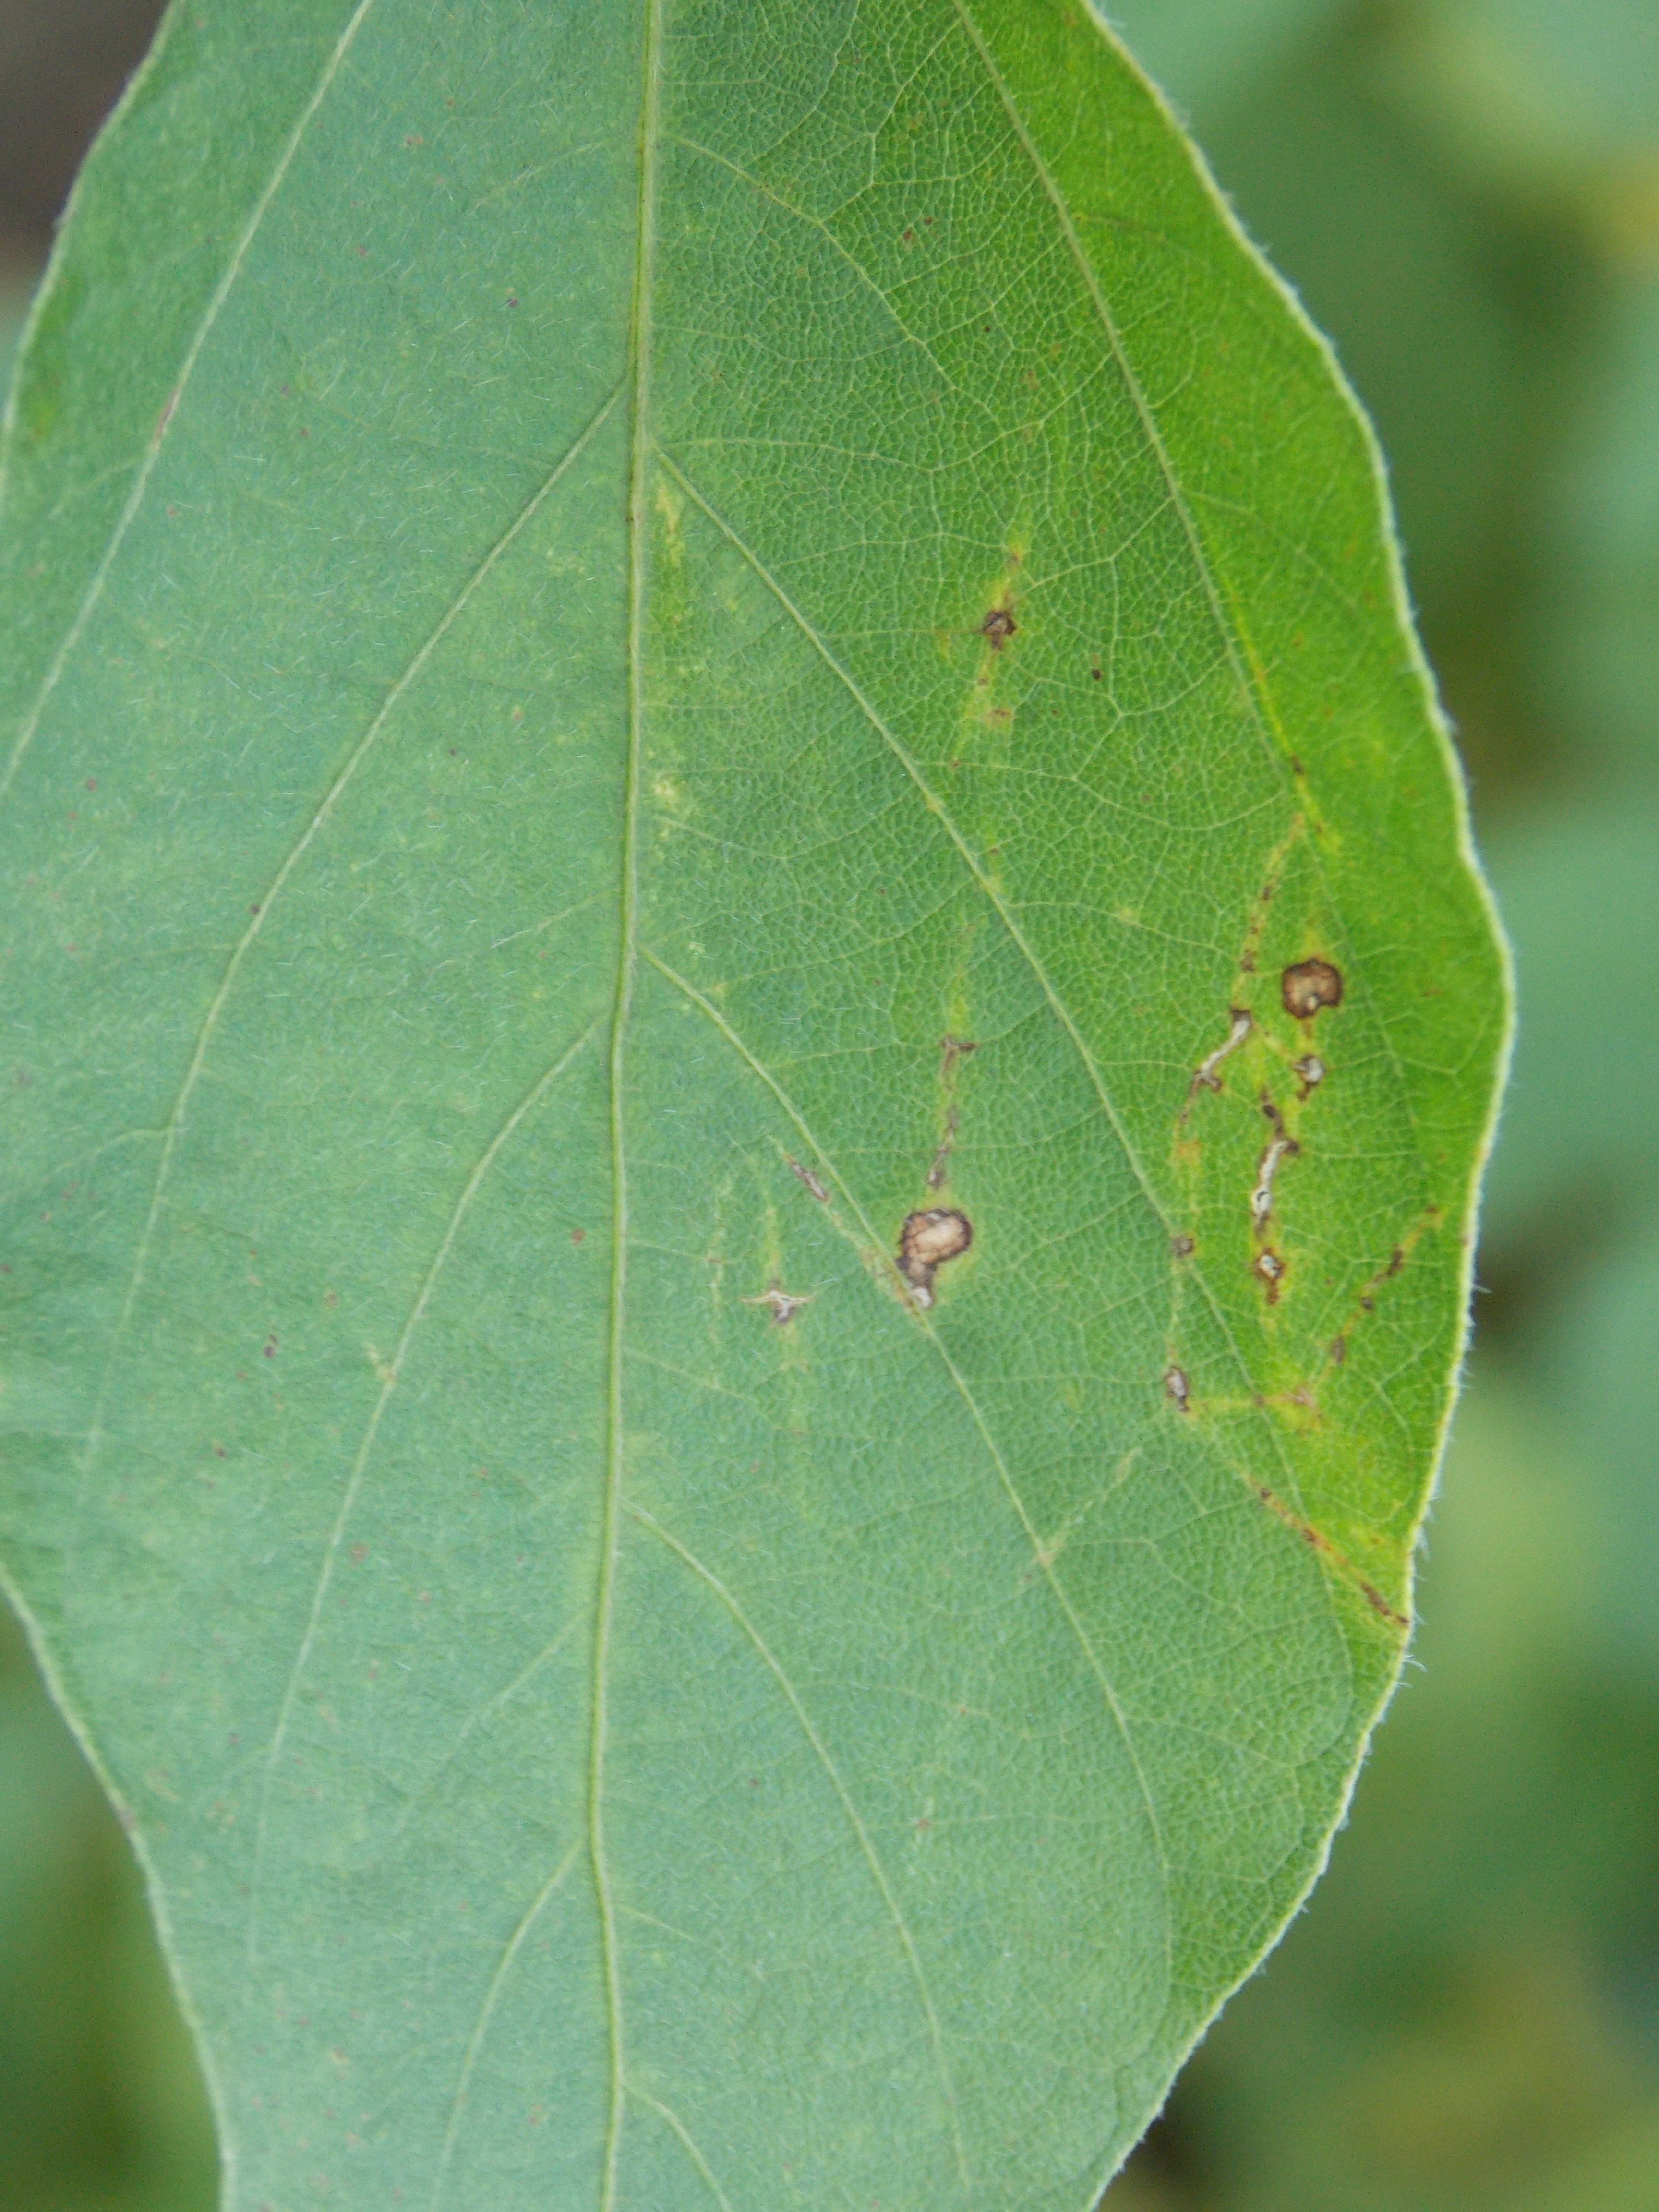
Label: Disease